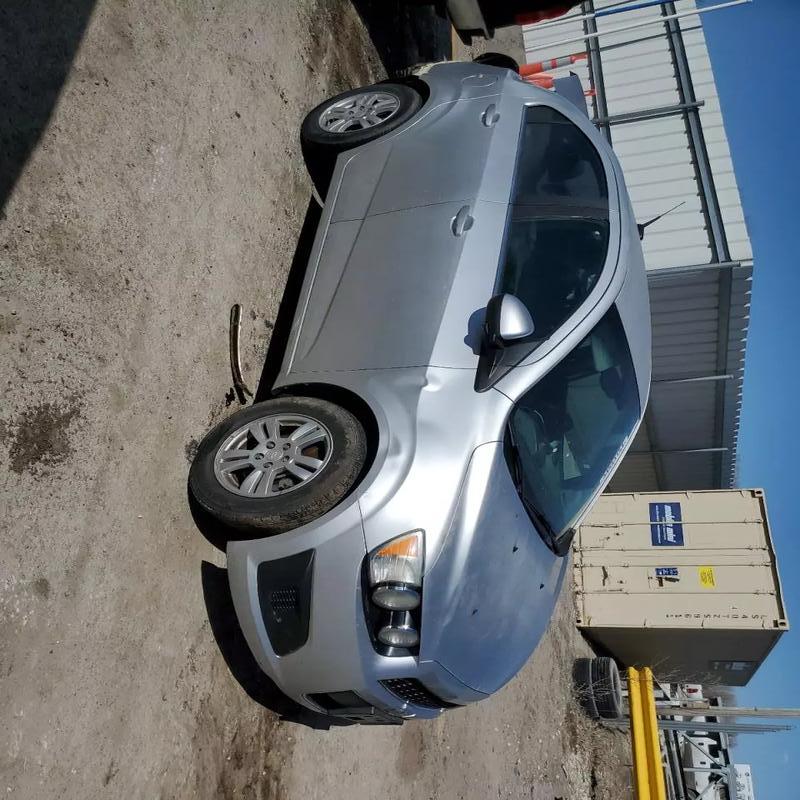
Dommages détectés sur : capot, aile avant droite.
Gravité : mineur